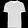
Label: T - shirt / top